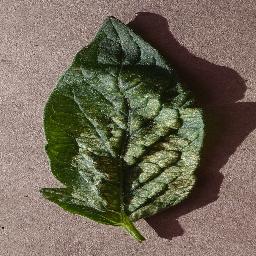
Label: Tomato___Spider_mites Two-spotted_spider_mite